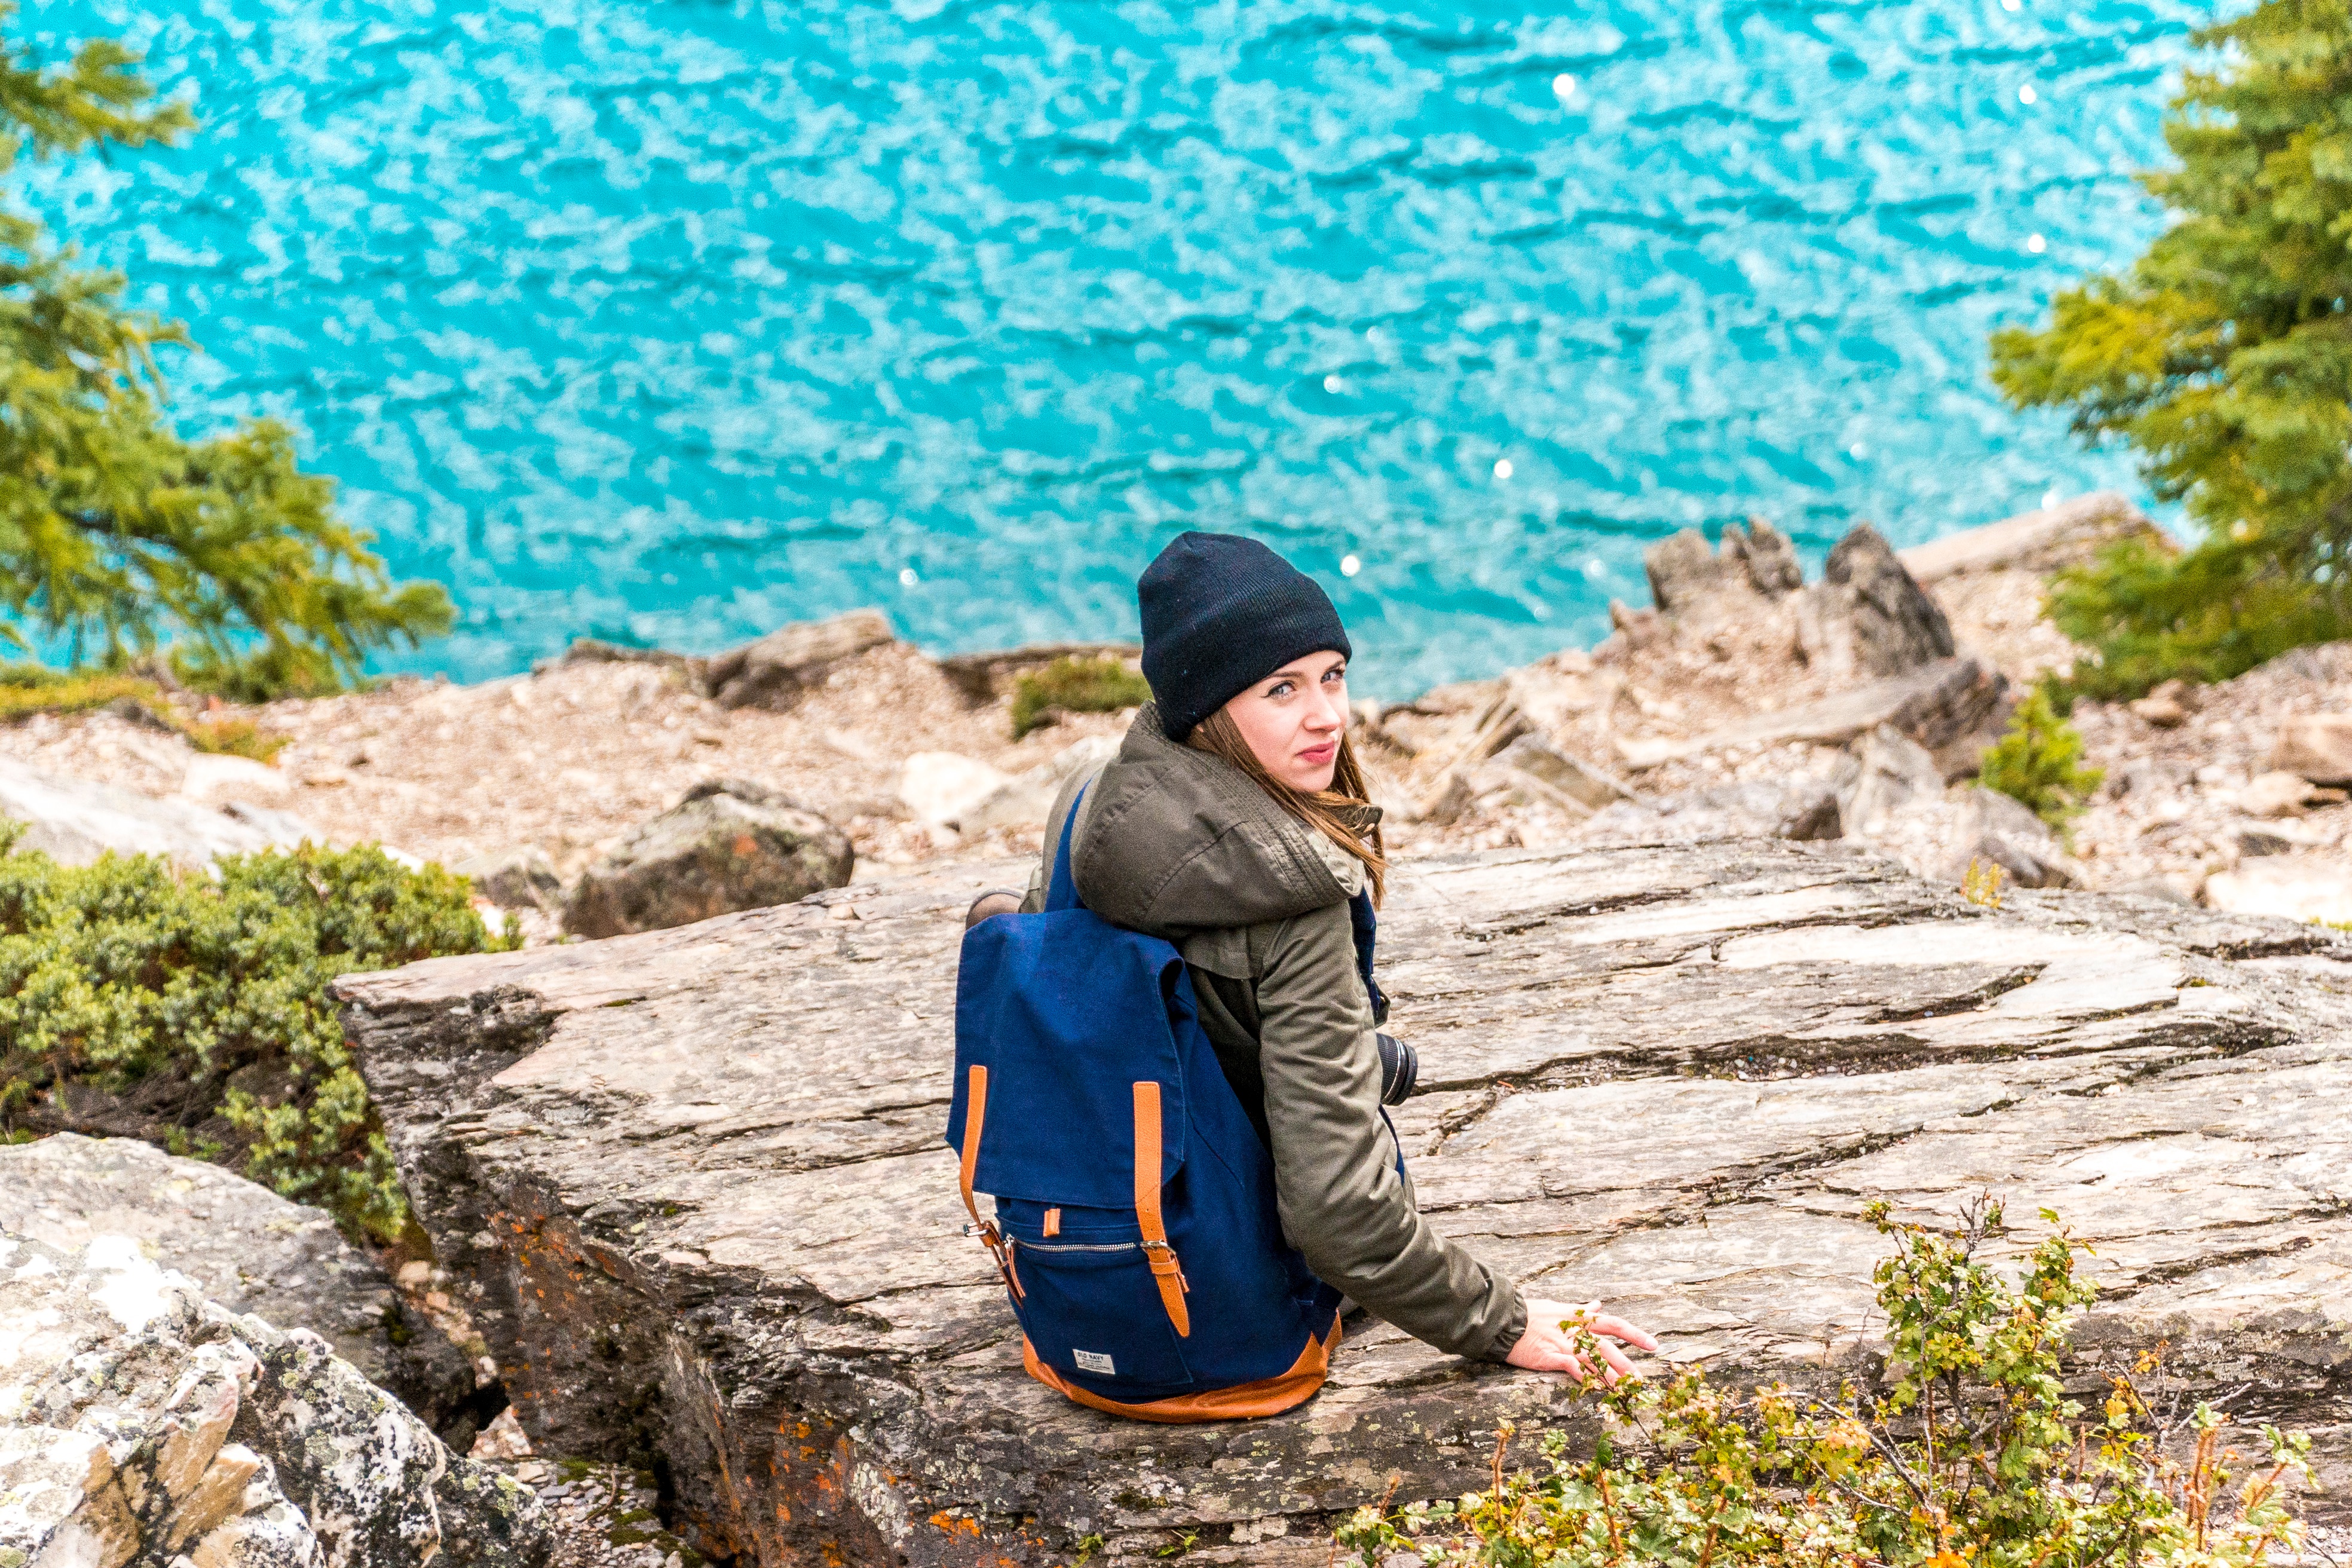
rock, walking, adventure, vacation